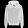
Label: Coat